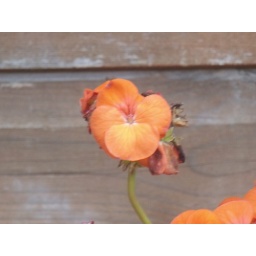
My son loves planting flower so this year in asda i bought smart price seeds man they were great